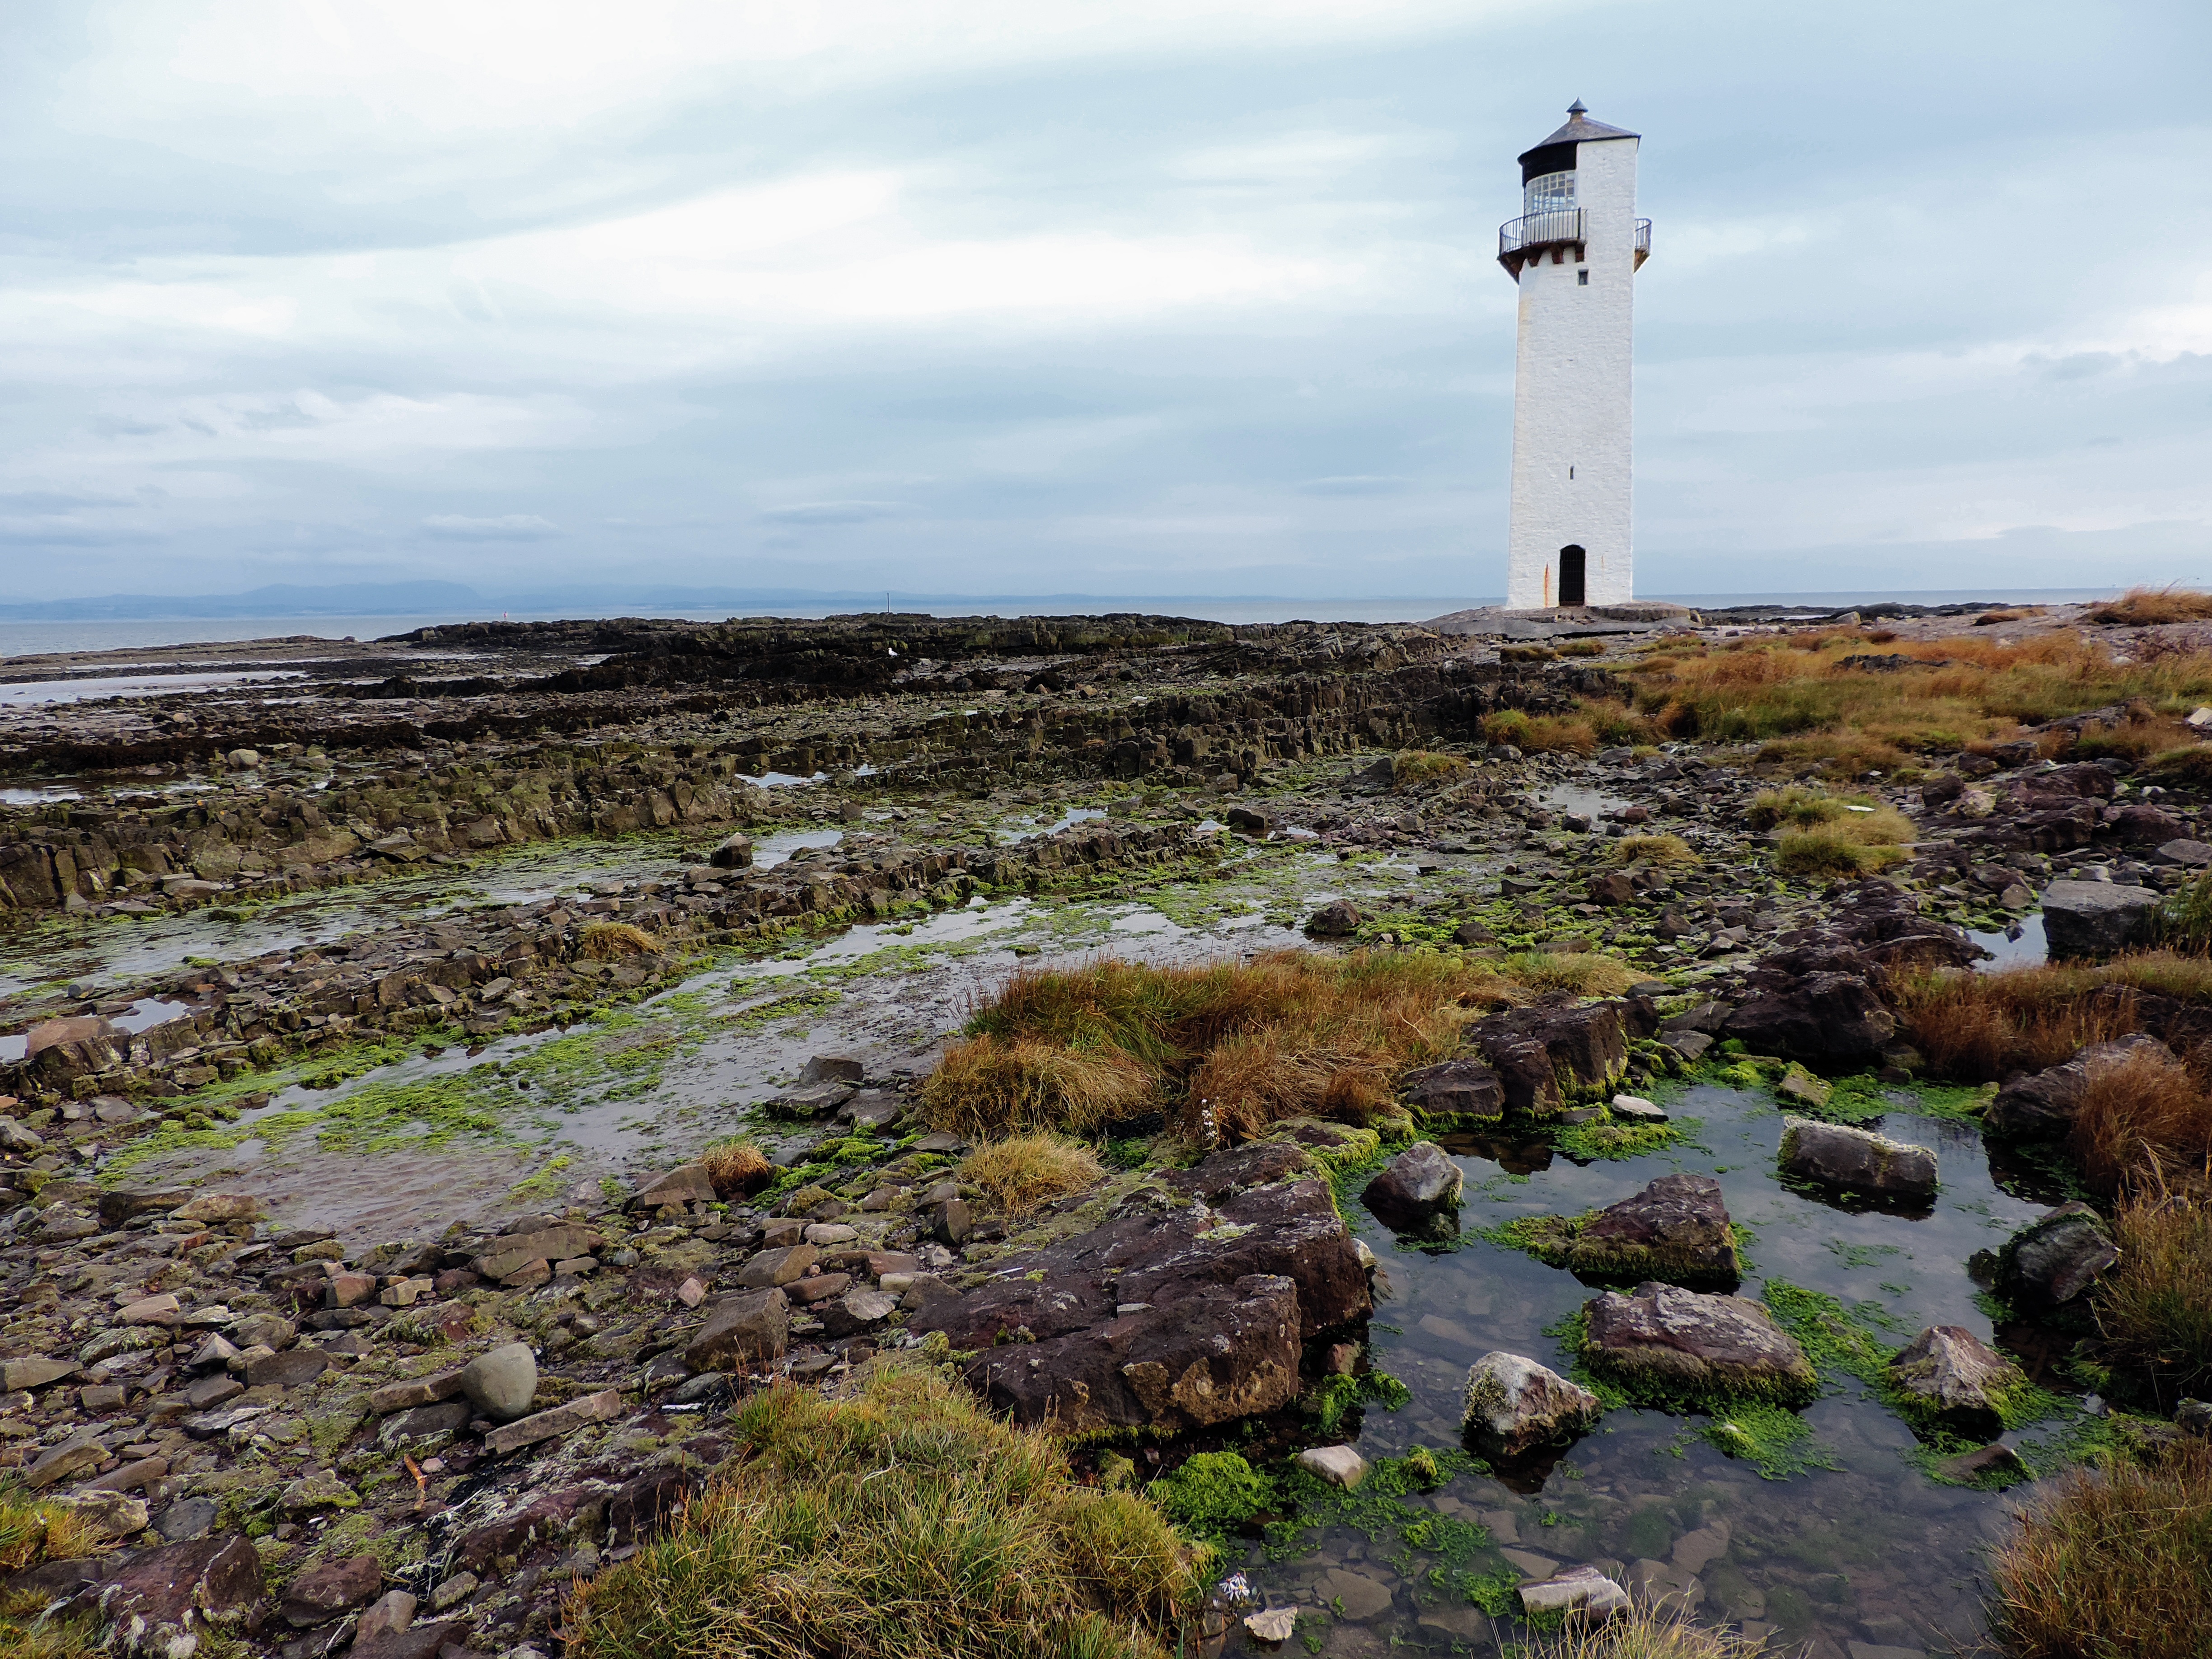
landscape, sea, coast, nature, rock, ocean, mountain, lighthouse, sky, shore, view, coastal, travel, cliff, cove, tower, scenic, natural, bay, landmark, blue, point, tourism, terrain, rocks, outdoors, colour, waves, location, geology, wetland, scotland, dramatic, scottish, cape, destination, tundra, tidal, southerness, natural environment